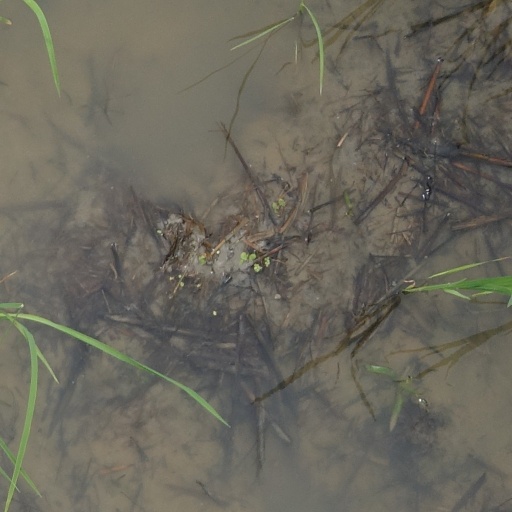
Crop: rice